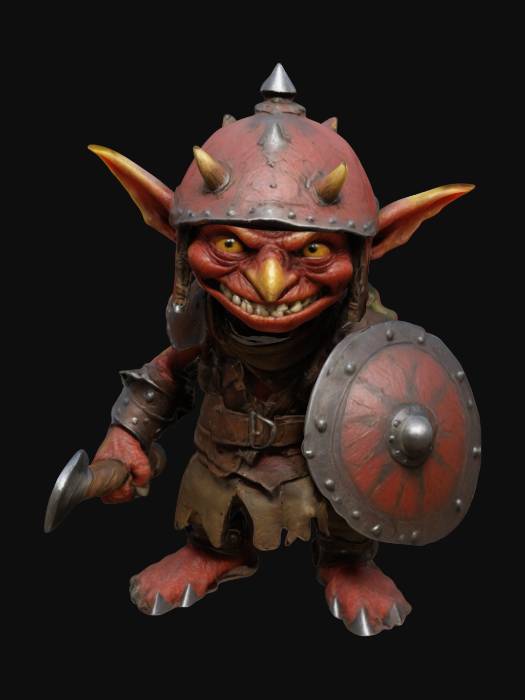
미적 점수 (1~10점): 8